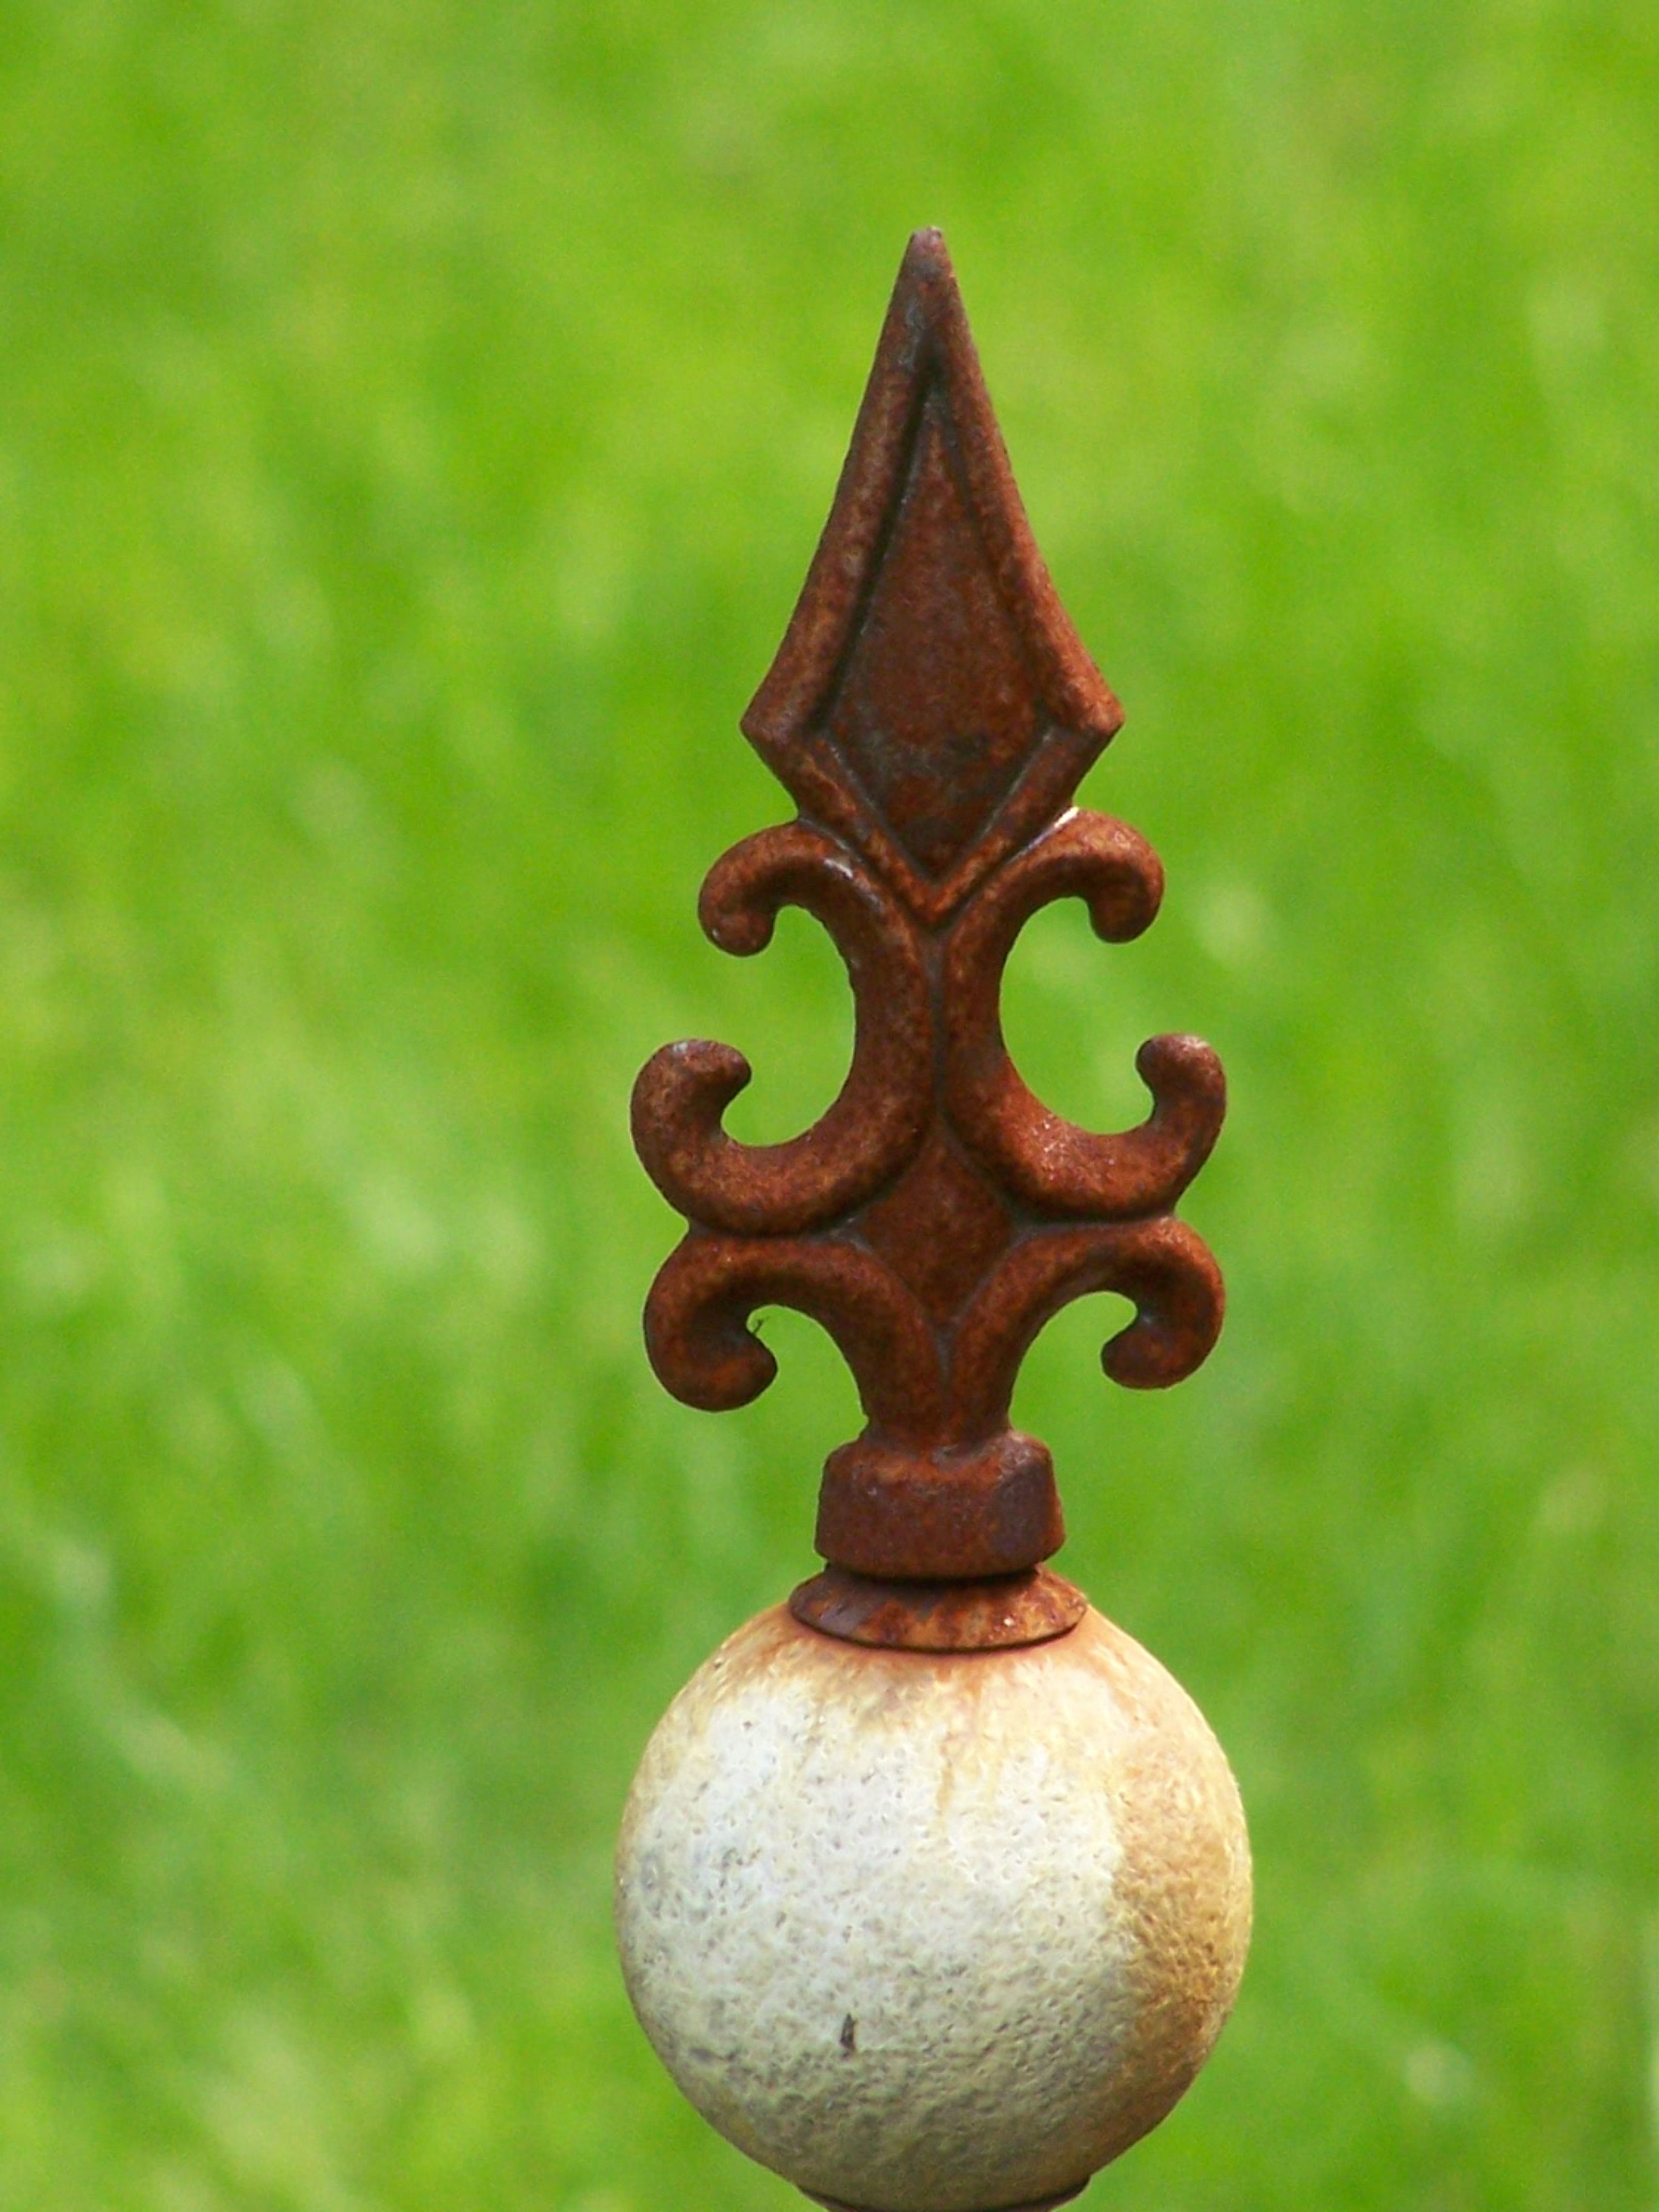
close, lighting, material, sculpture, carving, trellis, rose rod